Battle of Gaines' Mill

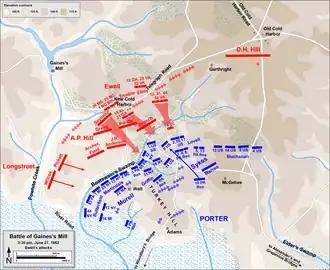
Ewell's attack

For the second time in the Seven Days, however, Jackson was late. A guide from the 4th Virginia Cavalry, Pvt. John Henry Timberlake, had misunderstood Jackson's intent and led him down the wrong road. After they counter-marched, losing about an hour, Jackson's troops found the road to Old Cold Harbor obstructed by trees felled by the retreating Union army and were harassed by sharpshooters, delaying their arrival. The first of Jackson's command to reach the battlefield was the division of Maj. Gen. Richard S. Ewell, who was met by Lee's aide, Walter Taylor, and instructed to move into action immediately. Lee was concerned that Porter would counterattack the weakened troops of A.P. Hill, so he ordered Longstreet to conduct a diversionary attack to stabilize the lines until Jackson's full command could arrive and attack from the north. In Longstreet's attack, Brig. Gen. George E. Pickett's brigade attempted a frontal assault and was beaten back under severe fire with heavy losses. Pickett himself took a bullet to the shoulder, putting him out of action for the rest of the summer; Col. Eppa Hunton of the 8th Virginia assumed command of the brigade. Confederate President Jefferson Davis was among the party witnessing Pickett's failed attempt.